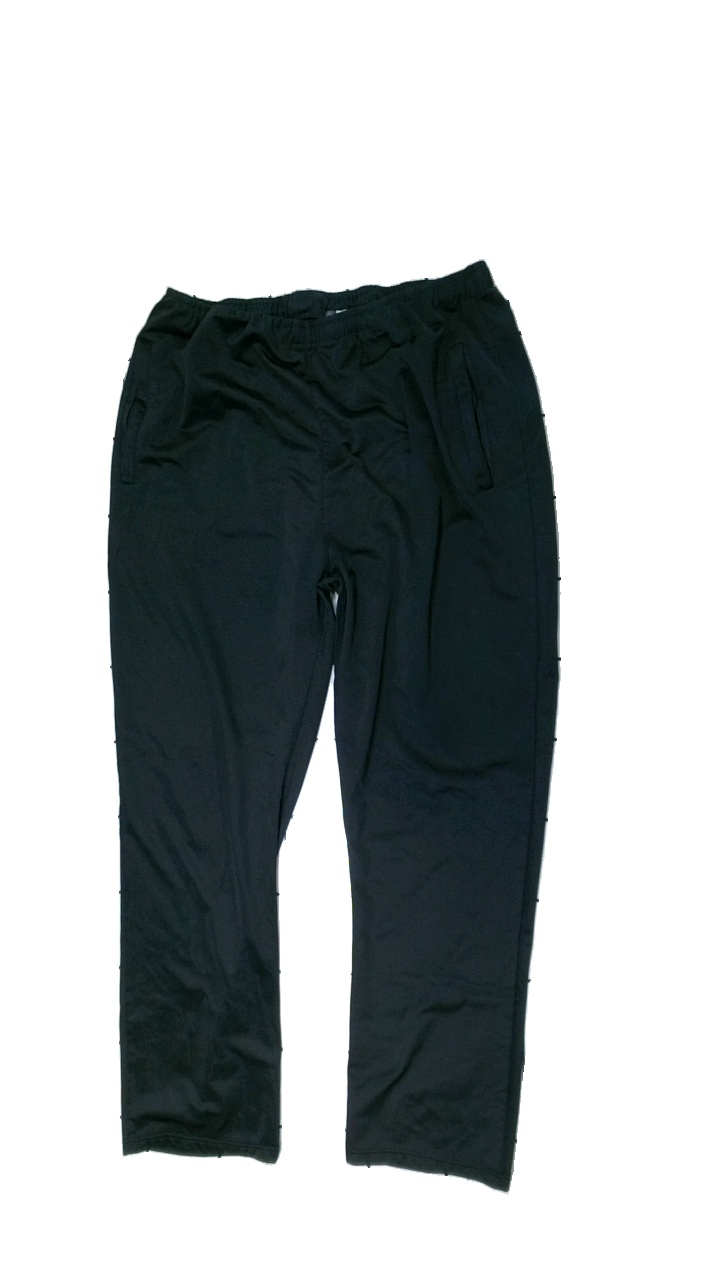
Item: Trousers (Men)
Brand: Haleman
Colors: Black
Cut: Regular
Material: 100% polyester
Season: All
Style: Sports
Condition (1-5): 2
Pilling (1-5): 2
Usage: Recycle
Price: <50